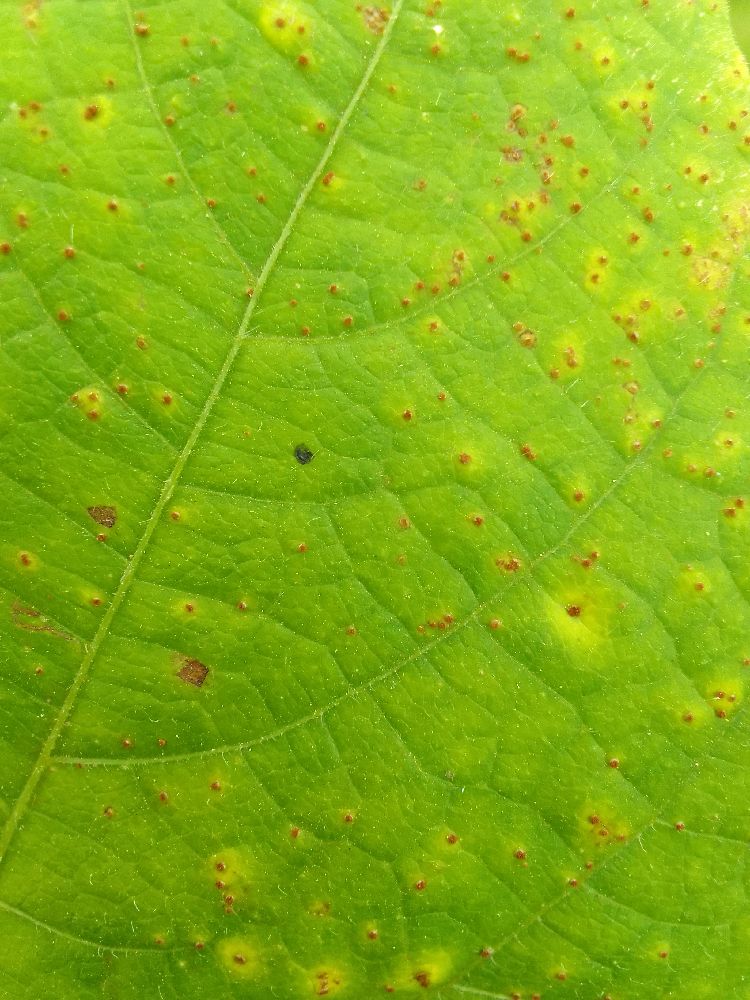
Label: rust